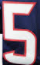
Number: 5